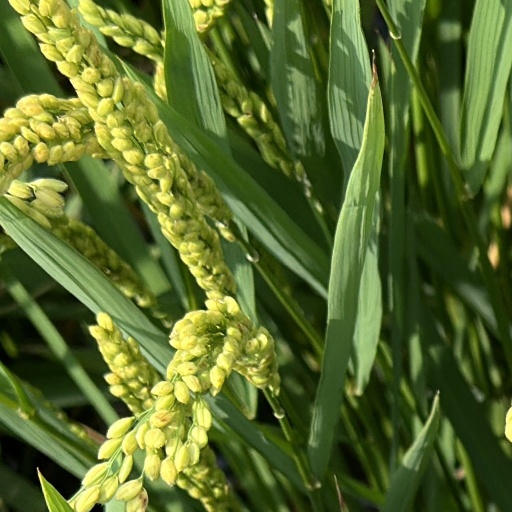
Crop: rice